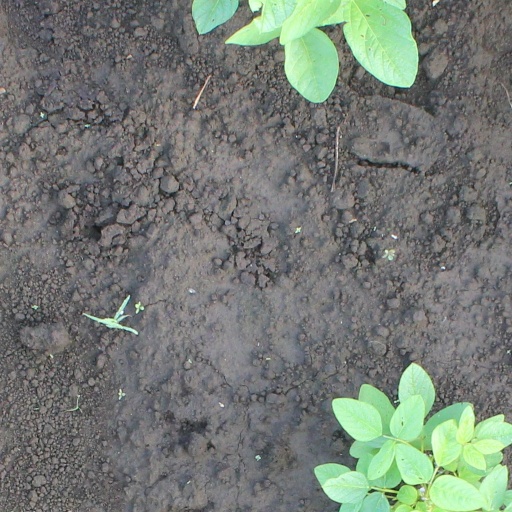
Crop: soybean